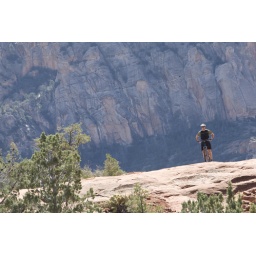
Agony mountain biking at the cow pies in Sedona, Arizona